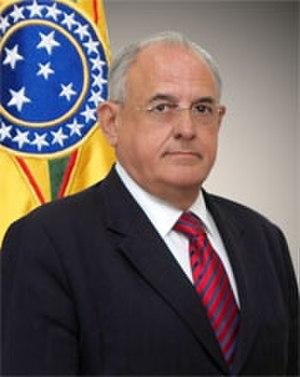
Nelson Azevedo Jobim eest un juriste et homme politique et homme d'affaires brésilien. Il a occupé les postes de député fédéral, ministre de la Justice, ministre de la Défense, ministre du Tribunal suprême fédéral, où il a également été président entre 2004 et 2006. Il est actuellement président du conseil d'administration et responsable des relations institutionnelles et des politiques de conformité réglementaire, chez BTG Pactual.